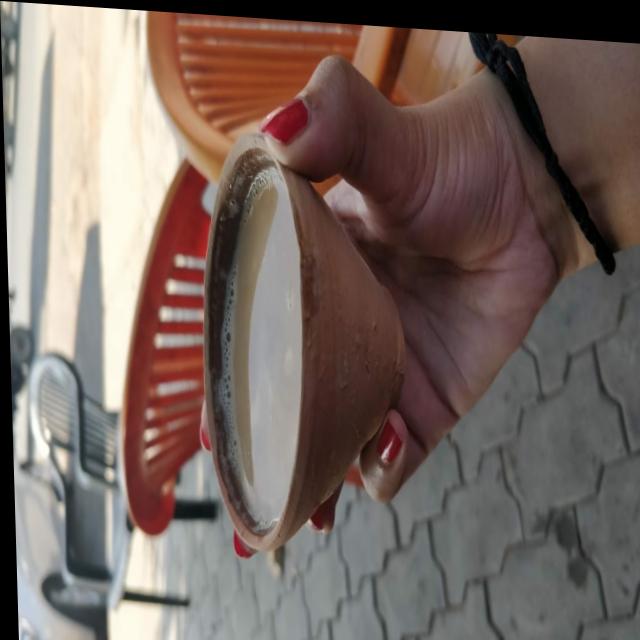
Dish: chai